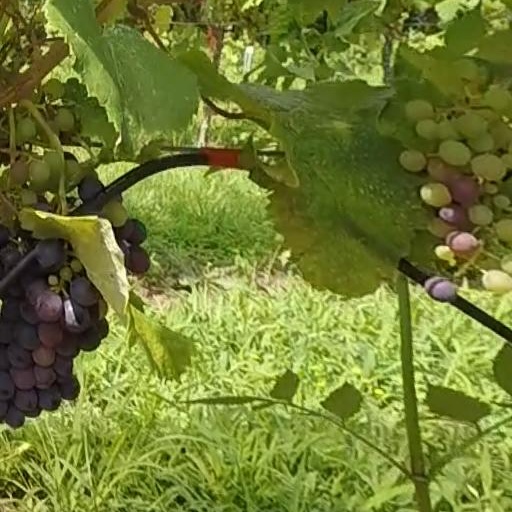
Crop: grape